Caged No More

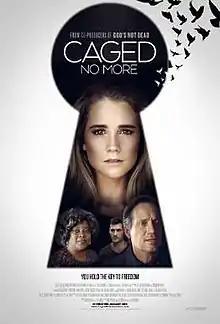
Theatrical release poster

Caged No More is a 2016 American drama film directed by Lisa Arnold and written by Lisa Arnold and Molly Venzke. The film stars Kevin Sorbo, Loretta Devine, Cynthia Gibb, Madison De La Garza, Cassidy Gifford and Dallas Lovato. The film was released on January 22, 2016, by Freestyle Releasing.